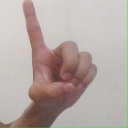
अक्षर: ड